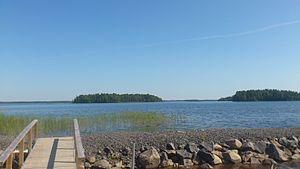
Le lac Lestijärvi est un lac situé dans la municipalité de Lestijärvi en Finlande.